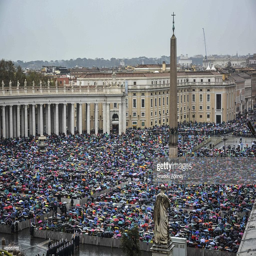
worshippers gather as religious leader celebrates religious practice .